Otamatone

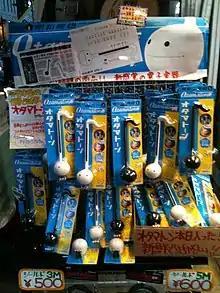
Several Otamatones in a store

The is an electronic musical synthesizer. Shaped like an eighth note, the ribbon controller on its stem is used to control pitch, while the notes produced by the synthesizer are played from the Otamatone's "head". It was developed in Japan by the CUBE Works toy company and the Maywa Denki design firm, led by the brothers Masamichi and Nobumichi Tosa, and is produced and marketed by .